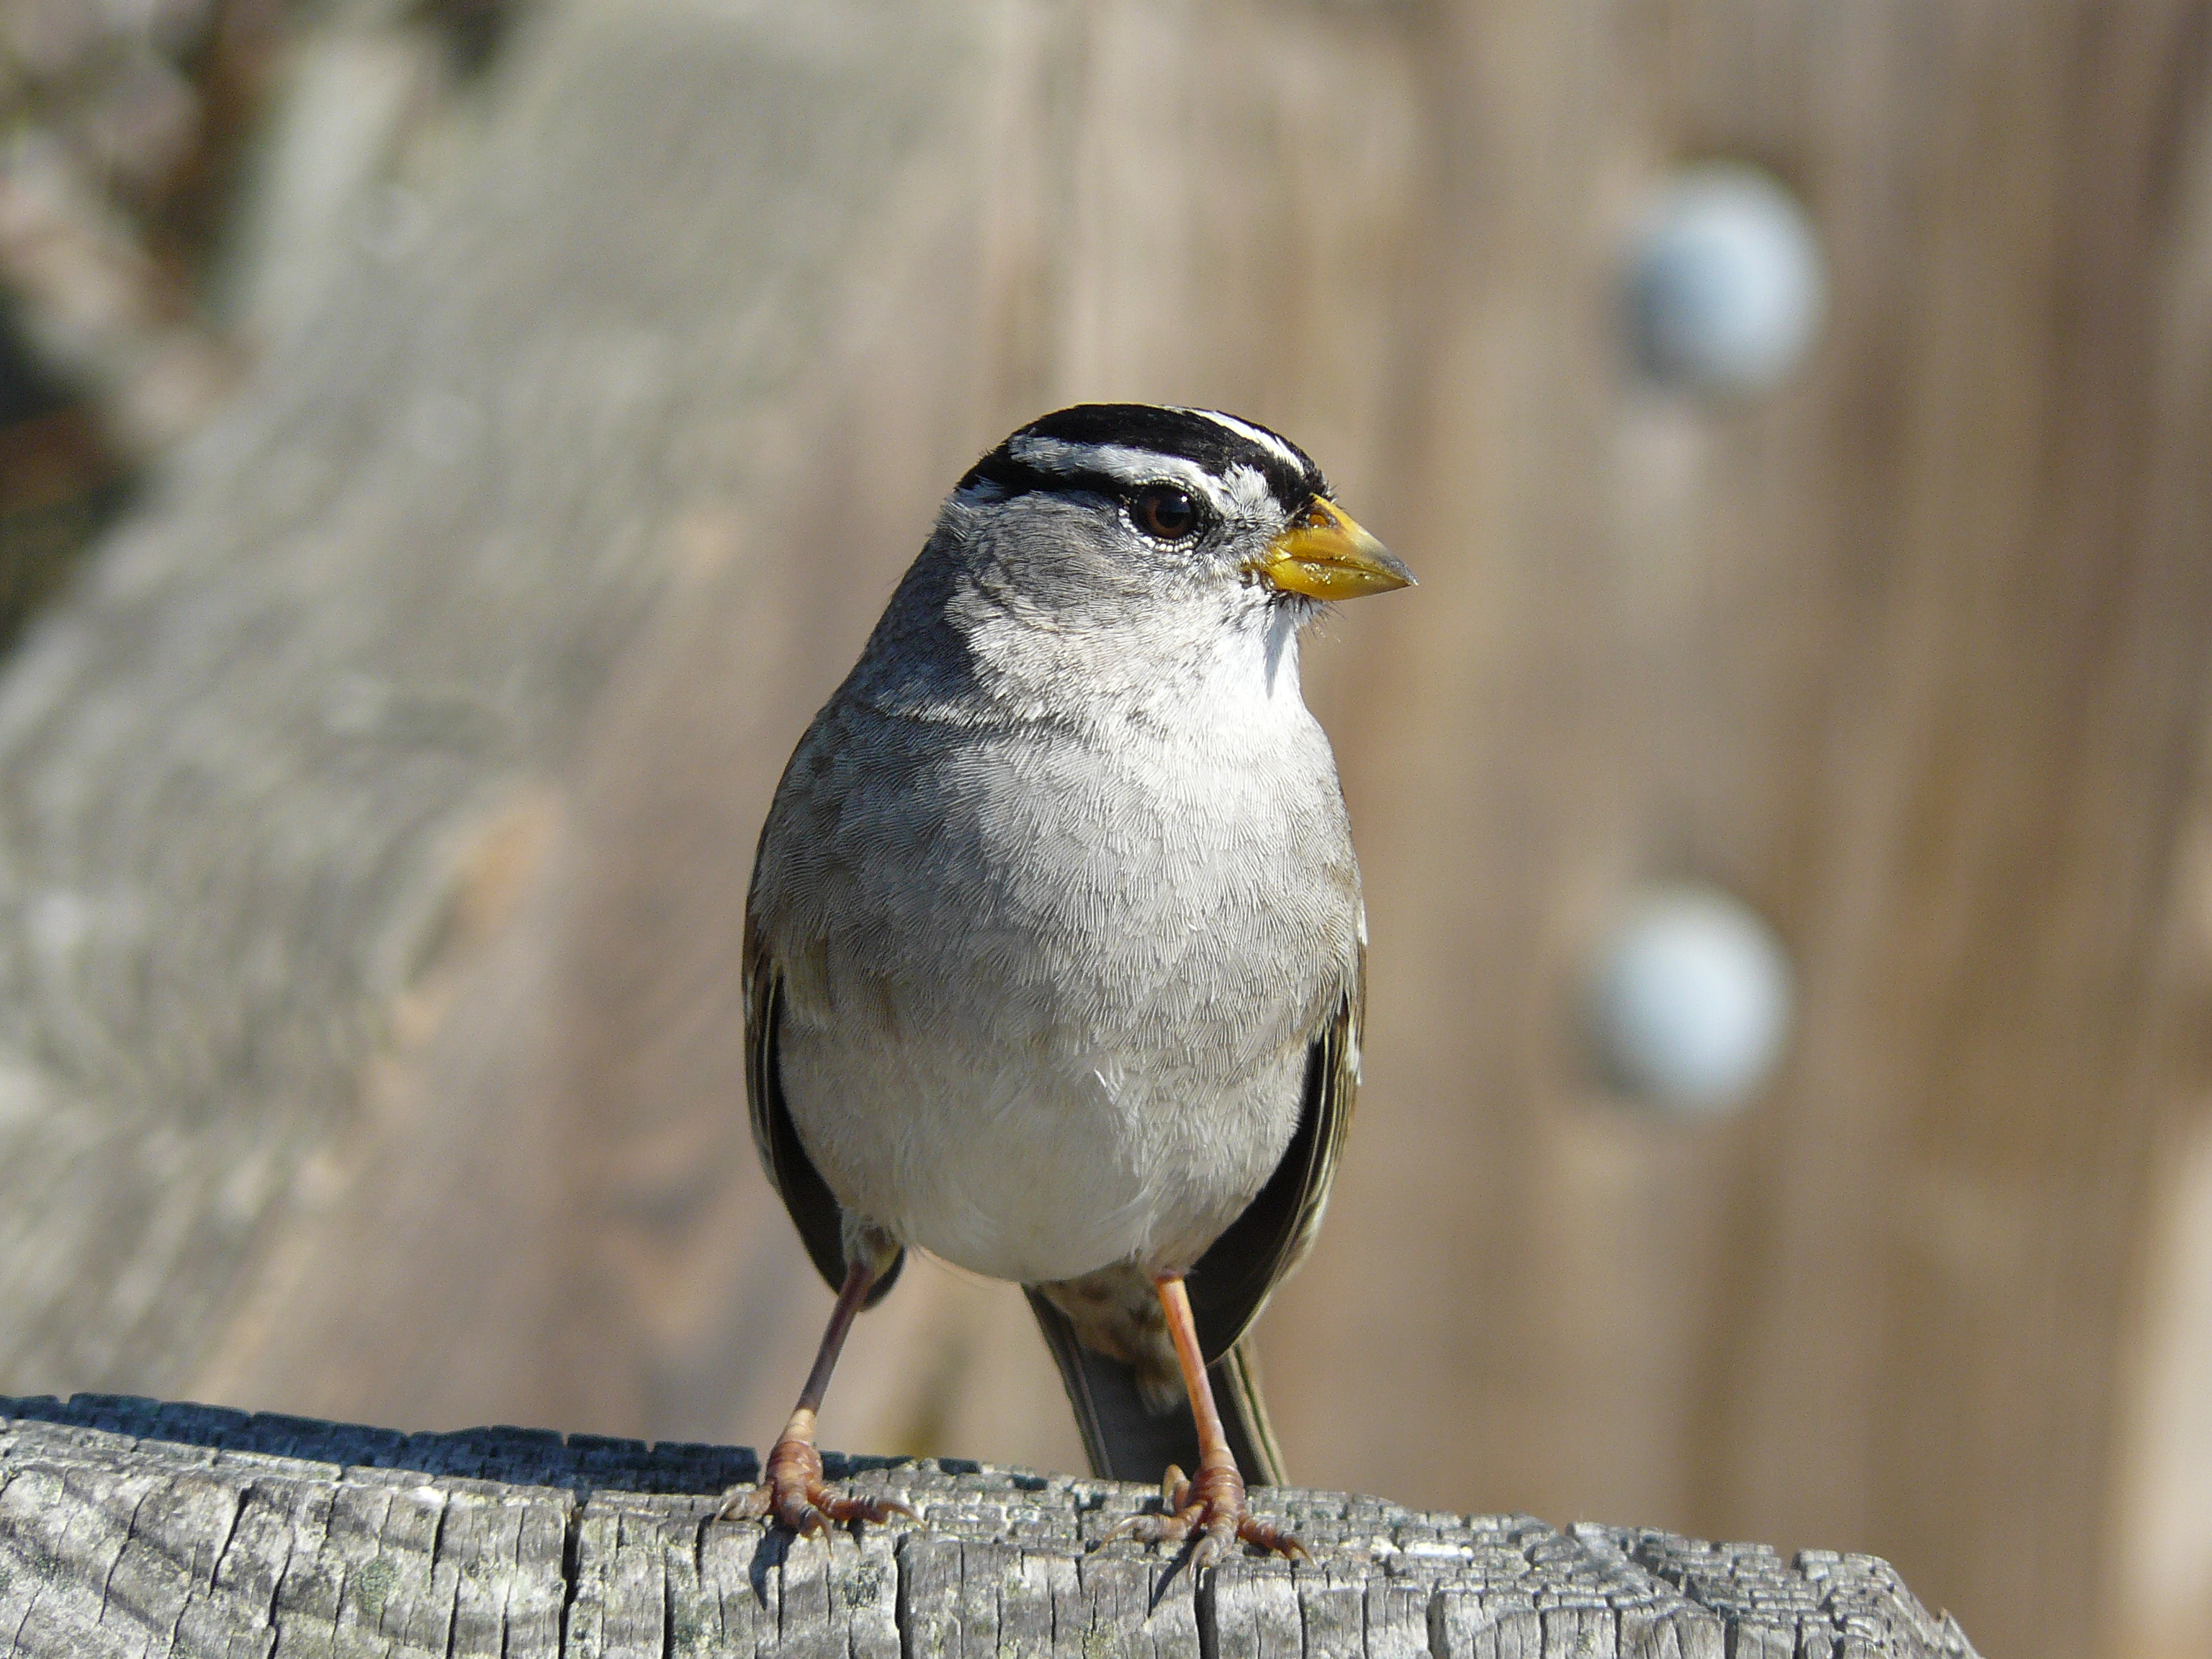
nature, branch, winter, bird, wildlife, beak, fauna, close up, birds, vertebrate, cloisters, blackbird, brambling, whitecrownedsparros, perching bird, emberizidae, cinclidae